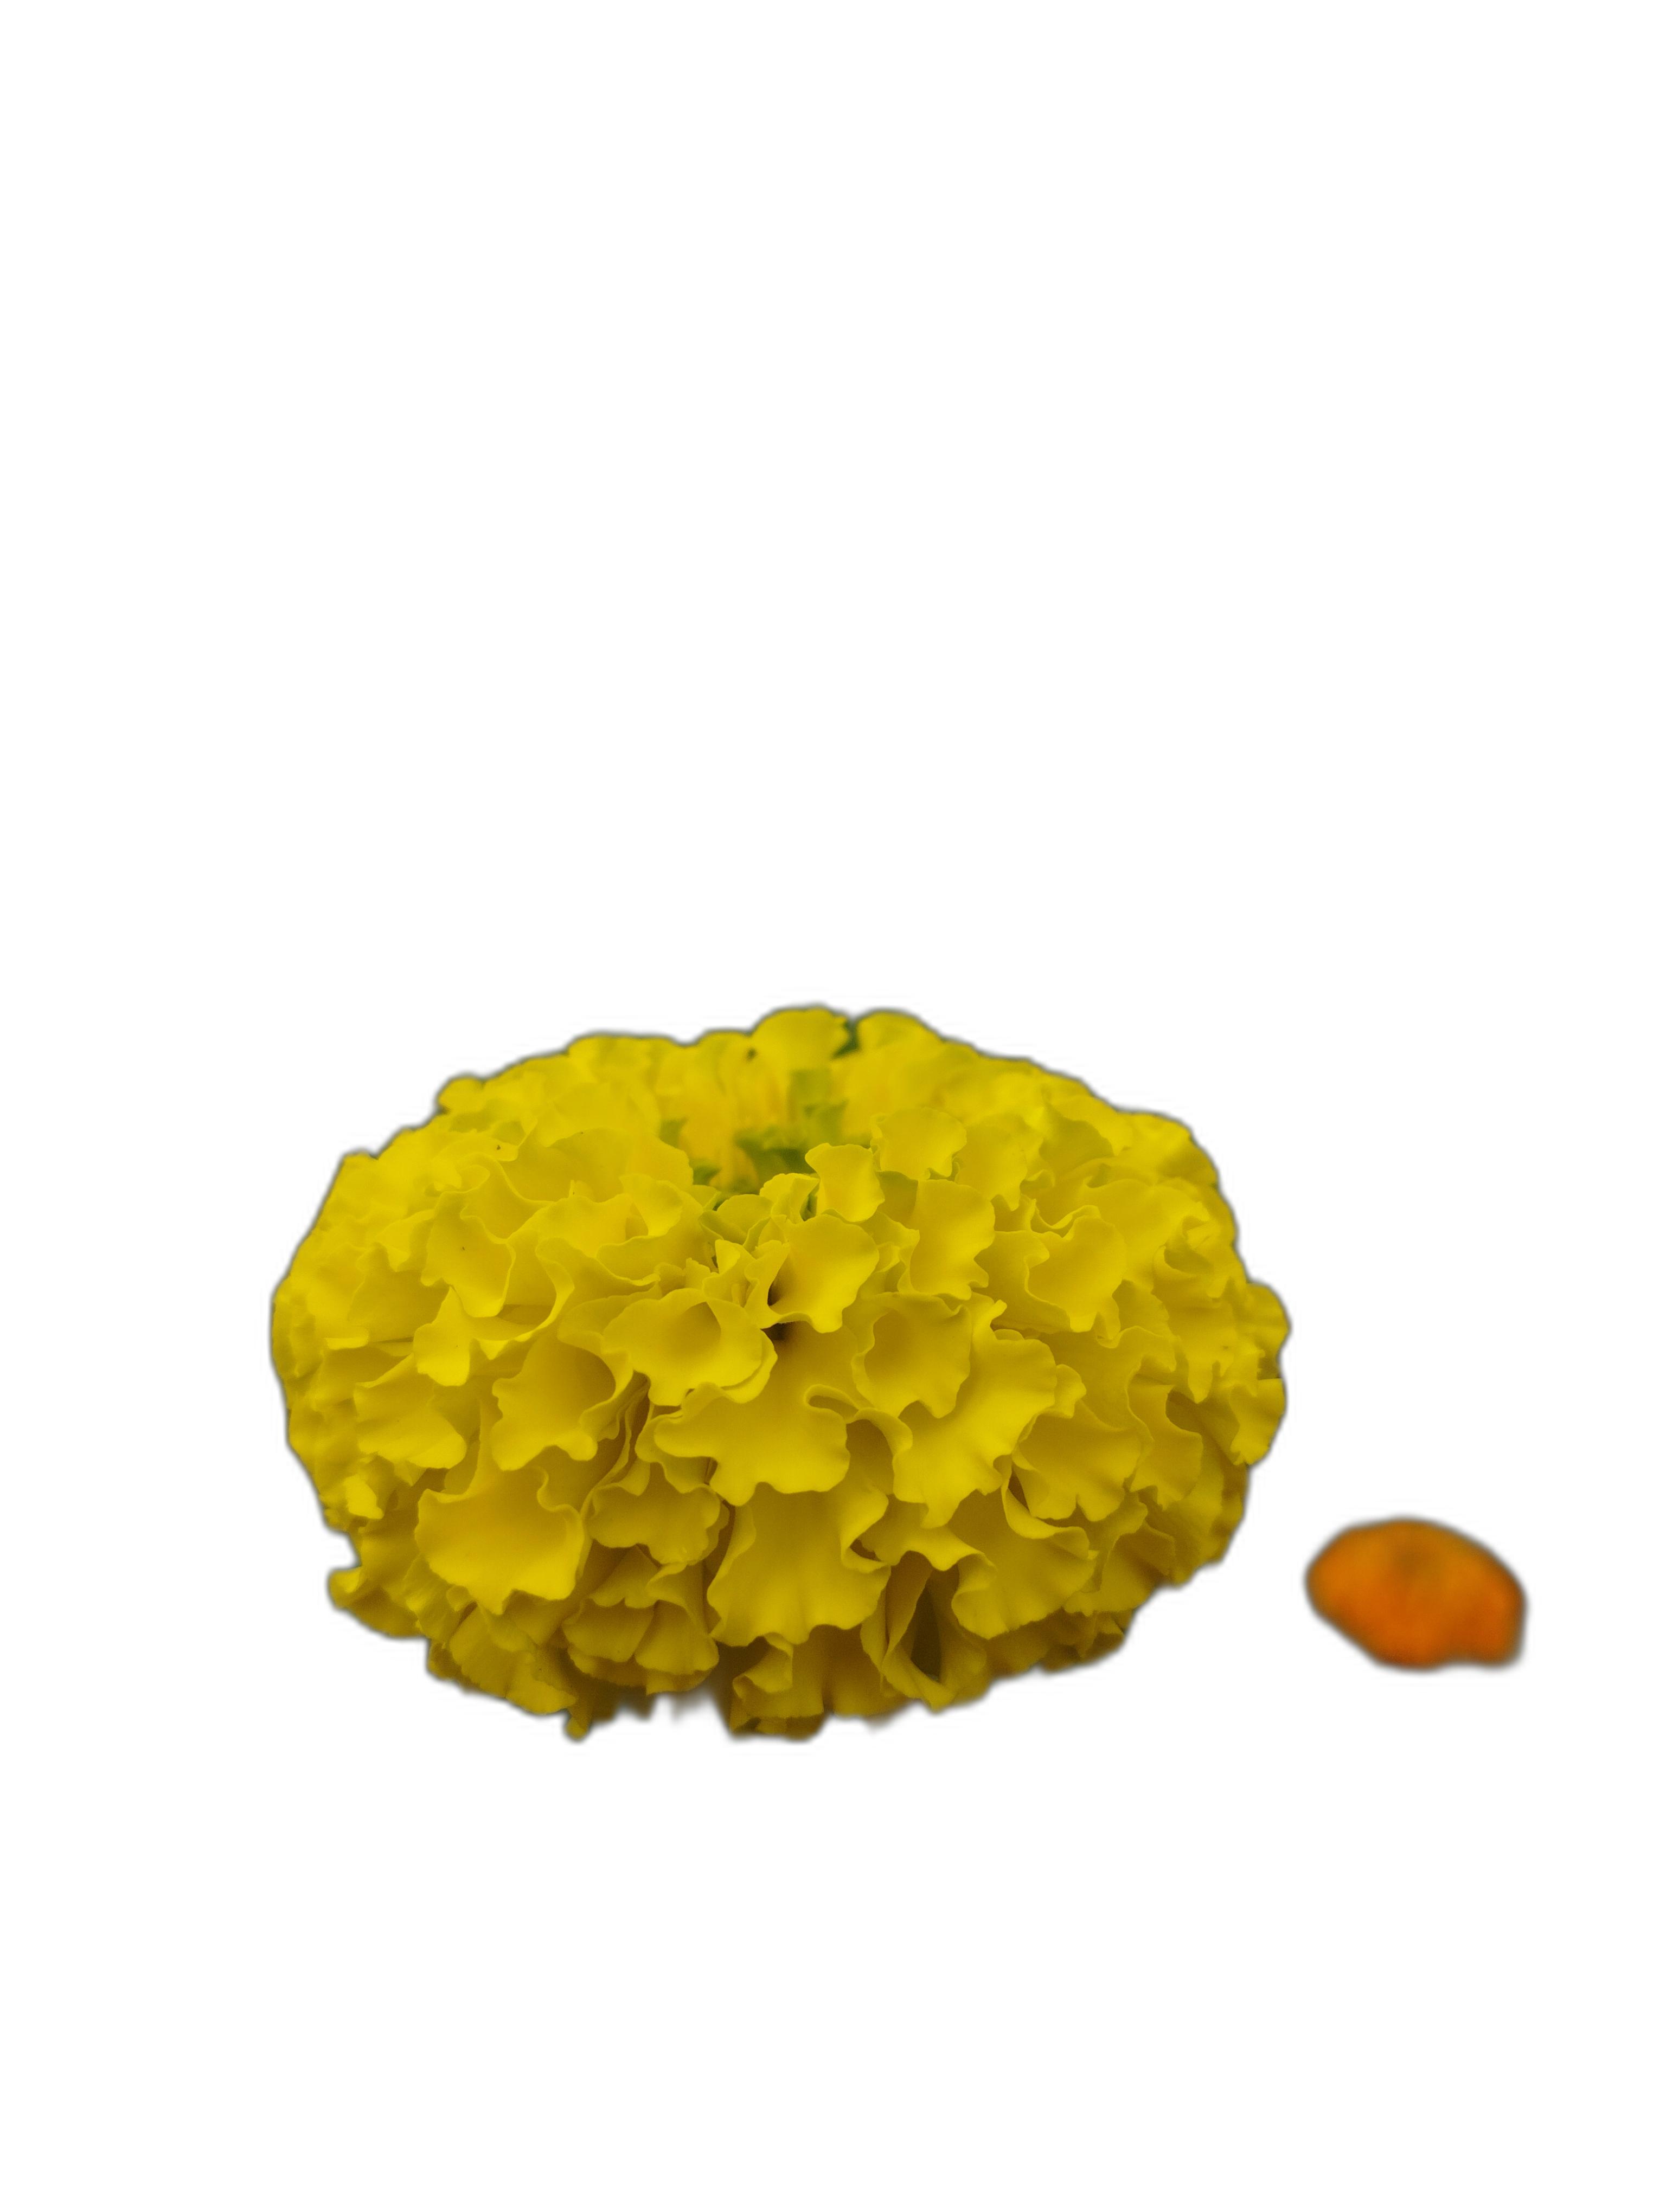
Label: Marigold